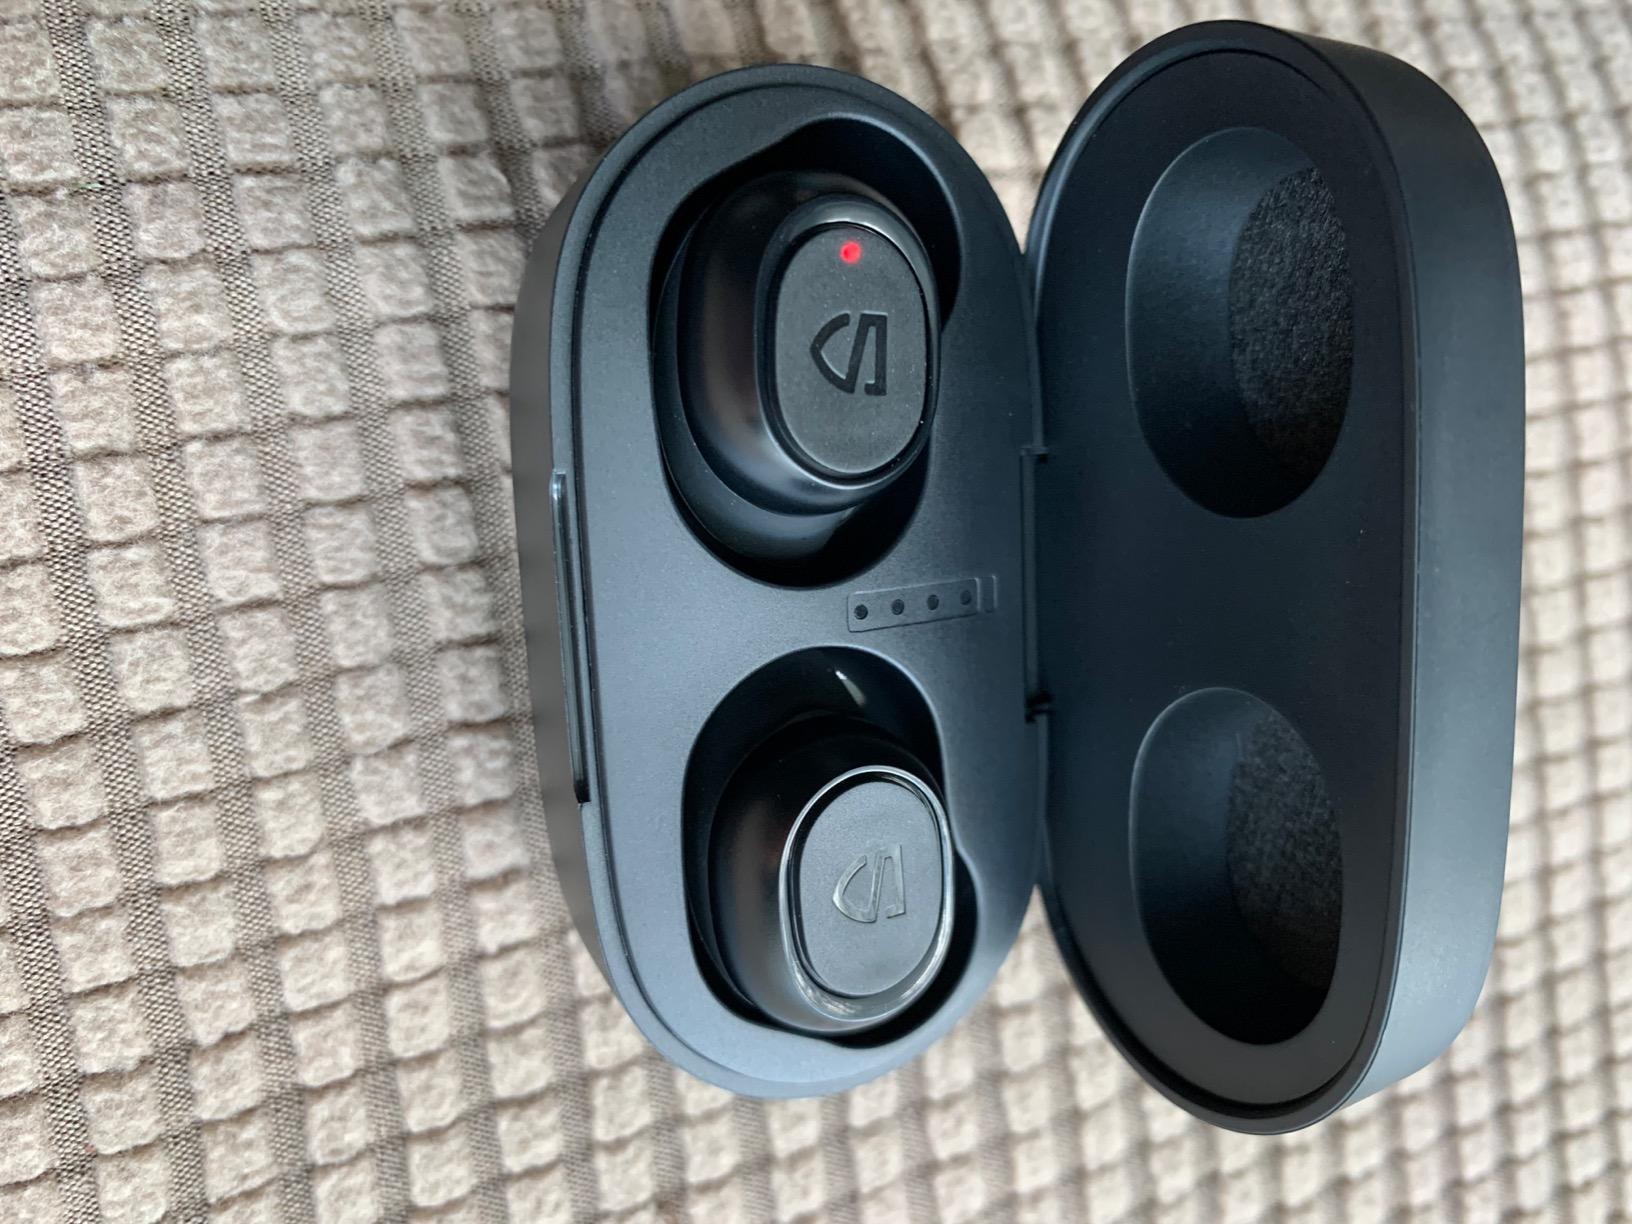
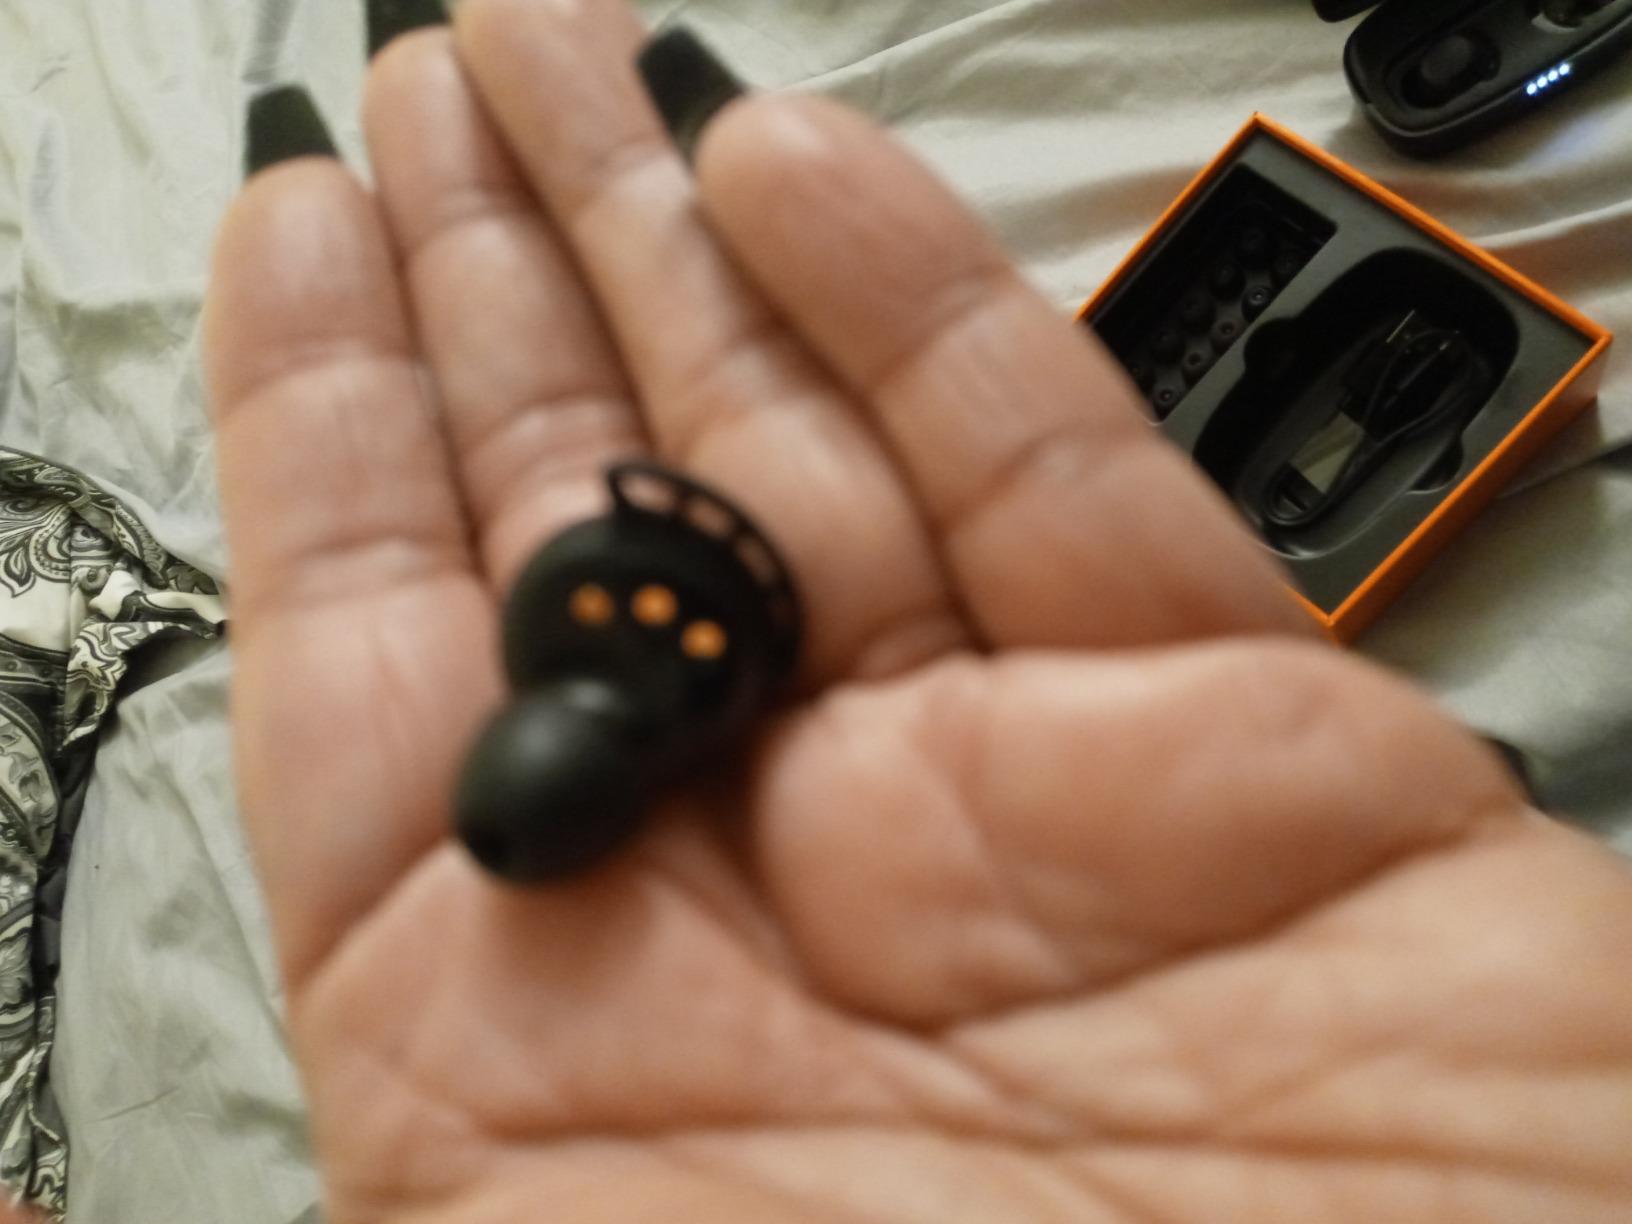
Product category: earbuds
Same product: no